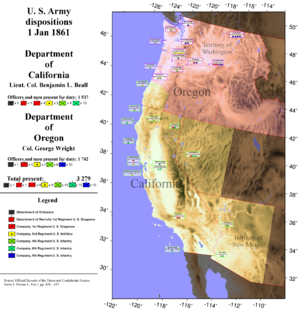
Le département du Pacifique est un département de commandement principal de l'United States Army au cours du XIXᵉ siècle.